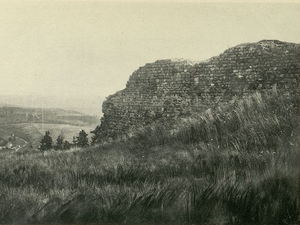
Ruines du château de Saint-Priest-en-Jarez vers 1900, Loire, France.
Saint-Priest-en-Jarez est une commune française située dans le département de la Loire en région Auvergne-Rhône-Alpes. Ses habitants sont les Mounards.
Le pays de Jarez est un territoire situé à la limite des départements de la Loire et du Rhône. Désignant initialement le bassin versant du Gier, il est aujourd'hui compris en majeure partie dans l'agglomération stéphanoise.
Saint-Étienne, Sant-Etiève ou Sant-Tiève en arpitan et Sainté en langage familier, est une commune française située dans le quart sud-est de la France, en région Auvergne-Rhône-Alpes. C'est le chef-lieu du département de la Loire.